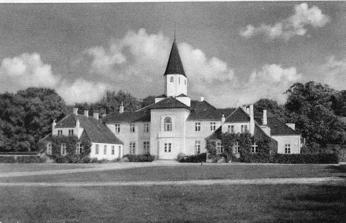
Building: Iselingen
Country: Denmark
Year built: 1874
Manor house and estate in southeastern Denmark Iselingen Vintage photo of the main building General information Architectural style Historicism Location Vordingborg Municipality Country Denmark Coordinates 55°0′58″N 11°55′38″E / 55.01611°N 11.92722°E / 55.01611; 11.92722 Construction started 1802 Renovated 1869–74 Design and construction Architect(s) Vilhelm Dahlerup Iselingen is a manor house and estate located close to Vordingborg on the southern part of Zealand in southeastern Denmark . It takes its name after the Swiss-born merchant Reinhard Iselin who established it in the 1770s. The current main building was completed a hundred years later to design by Vilhelm Dahlerup . History The Iselin family Reinhard Iselin painted by Georg Mathias Fuchs , 1766 Iselingen was created when the former Vordingborg Cavalry District was divided into 12 estates and sold in auction by the crown in 1774. One of them was the former Vordingborg Castle . The castle was a ruin but the land and its tenant farms were acquired by the merchant Reinhard Iselin who gave it the name Iselingen. He also acquired one of the other estates, Vordingborg Castle's former home farm (Vordingborg Ladegård), which was named Rosenfeldt . Iselin was ennobled with title of baron in 1776. When he died in 1781, his widow Anna Elisabeth Iselin née Fanritius founded Stamhuset Iselingen for their oldest daughter Marie Margrethe Iselin. Rosenfeldt was also turned into a stamhus and passed on to the younger daughter Anna Elisabeth Iselin. The legal effect of a stamhus was that the estate could not be sold or divided between several heirs. Datteren Marie Margrethe was married to Christian Frederik Ernst Rantzau but the couple was—highly unusually for the time—divorced in 1793. In 1802, she began the construction of a new main building at a site located to the northeast of the old castle ruin. In 1803, Stamhuset Iselingen was dissolved and replaced by a family trust ( fideikommis ). The estate was then sold to ship captain Jens Lind. Aagaard and Hammerich Just Michael Aagaard After about a year, Lind sold Iselingen to district manager ( amtsforvalter ) H. H. P. Reiersen who shortly thereafter sold it to a consortium from Copenhagen consisting of Just Michael Aagaard , Peder Bech, Iver Qvistgaard and Hans Wassard . Aagaard became the sole owner of Iselingen in 1806. In 1810, he sold the farm Marienlyst to Wassard. It was at the same time incorporated as an independent manor. Holger Aagaard Marie Aagaard, mée Koës Aagaard offered his son Holger Halling Aagaard to become manager of the estate.  Recently engaged to 18-year old Marie Koës, he consulted his fiancé on the matter and she responded with a "Yes let's move to Iselingen, then I can have a large garden with lots of flowers and strawberries!". Holger Halling Aagaard managed the estate with great skill and inherited it in 1819. He owned Iselingen until 1866 and it won a reputation for being the most well-run estate in the country. He was very interested in both art and science and socialized with many of the most prominent figures of his day. His visitors at Iselingen included the Ørsted brothers, Grundtvig, Bertel Thorvaldsen , Adam Oehlenschläger and Christian Winther . Iselingen in the 1860s Martin Hammerich at Iselingen with P. C. Skovgaard 's painting A Beech Wood in May Near Iselingen Manor seen on the wall Holger Aagaard's son, Georg Aagaard, a National Liberal politician who was a member of the Constituent Assembly that prepared the Danish constitution of 1849, died before his father. Iselingen was therefore passed on to Holger Aagaard's son-in-law Martin Hammerich , a scholar specializing in Norse linguistics, culture, history. His home at Iselingen became a meeting place for many of the most prominent Nordic intellectuals of the time. Martin Hammerich's son Johannes Hammerich inherited Iselingen in 1881. Later history In 1812 Johannes Hammerich sold Iselingen to Carl Moresco. In 1918, Iselingen changed hands again when the estate was acquired by Th. Wessel. He sold it to P. Lind in 1823. His daughter Elly Bille Hansen inherited the estate in 1945. After the death of her husband Ove Morton Middelboe Bille Hansen (1877-1957) in 1957, she ceded it to their daughter Tove, Countess of Ahlefeldt–Laurvig. She was married to Christian Preben Lauritz greve Ahlefeldt-Laurvigen (1924-2009), son of Frederik 'Fritz' greve Ahlefeldt-Laurvigen (1887-1968) and  Gudrun Dorothea Wilhjelm (1896-1981). Iselingen was acquired by Niels Otto Hansen on 1 January 1997. Architecture The main building is from 1792 and was partly built with materials from Vordingborg Castle Ruin. The building was adapted in 1874 under supervision of Jens Vilhelm Dahlerup and Fr. Bøttger. It consists of a two-storey main wing flanked by two one-storey side wings. The tower with spire was added in 1920. Today The estate is today owned by Niels Otto Hansen. It covers a total area of 526 hectares of which 290 hectares is farmland and 145 hectares is woodland.  The garden covers five hectares. In culture Iselingen was used as a location in the 1953 film Vi som går køkkenvejen . List of owners (      -1774) The Crown (1774-1781) Reinhard Iselin (1781) Anna Elisabeth Iselin née Fabritius-Tengnagel (1781-1793) Christian Frederik Ernst Rantzau (1793-1803) Marie Margrethe Iselin, gift Rantzau (1803-1804) Jens Lind (1804) H.H.P. Reiersen (1804-1806) Peder Bech/ Iver Qvistgaard / Wassard / Just Michael Aagaard (1806-1819) Just Michael Aagaard (1819-1866) Holger Halling Aagaard (1866-1881) Martin Hammerich (1881-1905) Anna Hammerich née Mathea Aagaard (1905-1912) Johannes Hammerich (1912-1918) Carl Moresco (1918-1923) Th. Wessel (1923-1945) P. Lind (1945-1958) E. Bille-Hansen (1958-    ) Tove Ahlefeldt-Laurvig (1996–present)   Niels Otto Hansen See also Avnøgård References